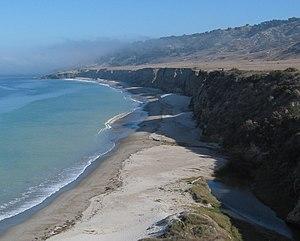
Le parc national des Channel Islands est un parc national américain qui englobe cinq des huit îles de l'archipel des Channel Islands dans l'Océan Pacifique au large de la Californie. La moitié du parc est sous-marine. Les îles se situant à l'intérieur du parc s'étendent le long de la côte de Californie du sud de Point Conception près de Santa Barbara à l'Île San Clemente, au sud-ouest de Los Angeles. Le siège social du parc et le centre des visiteurs de Robert J. Lagomarsino sont situés dans la ville de Ventura.